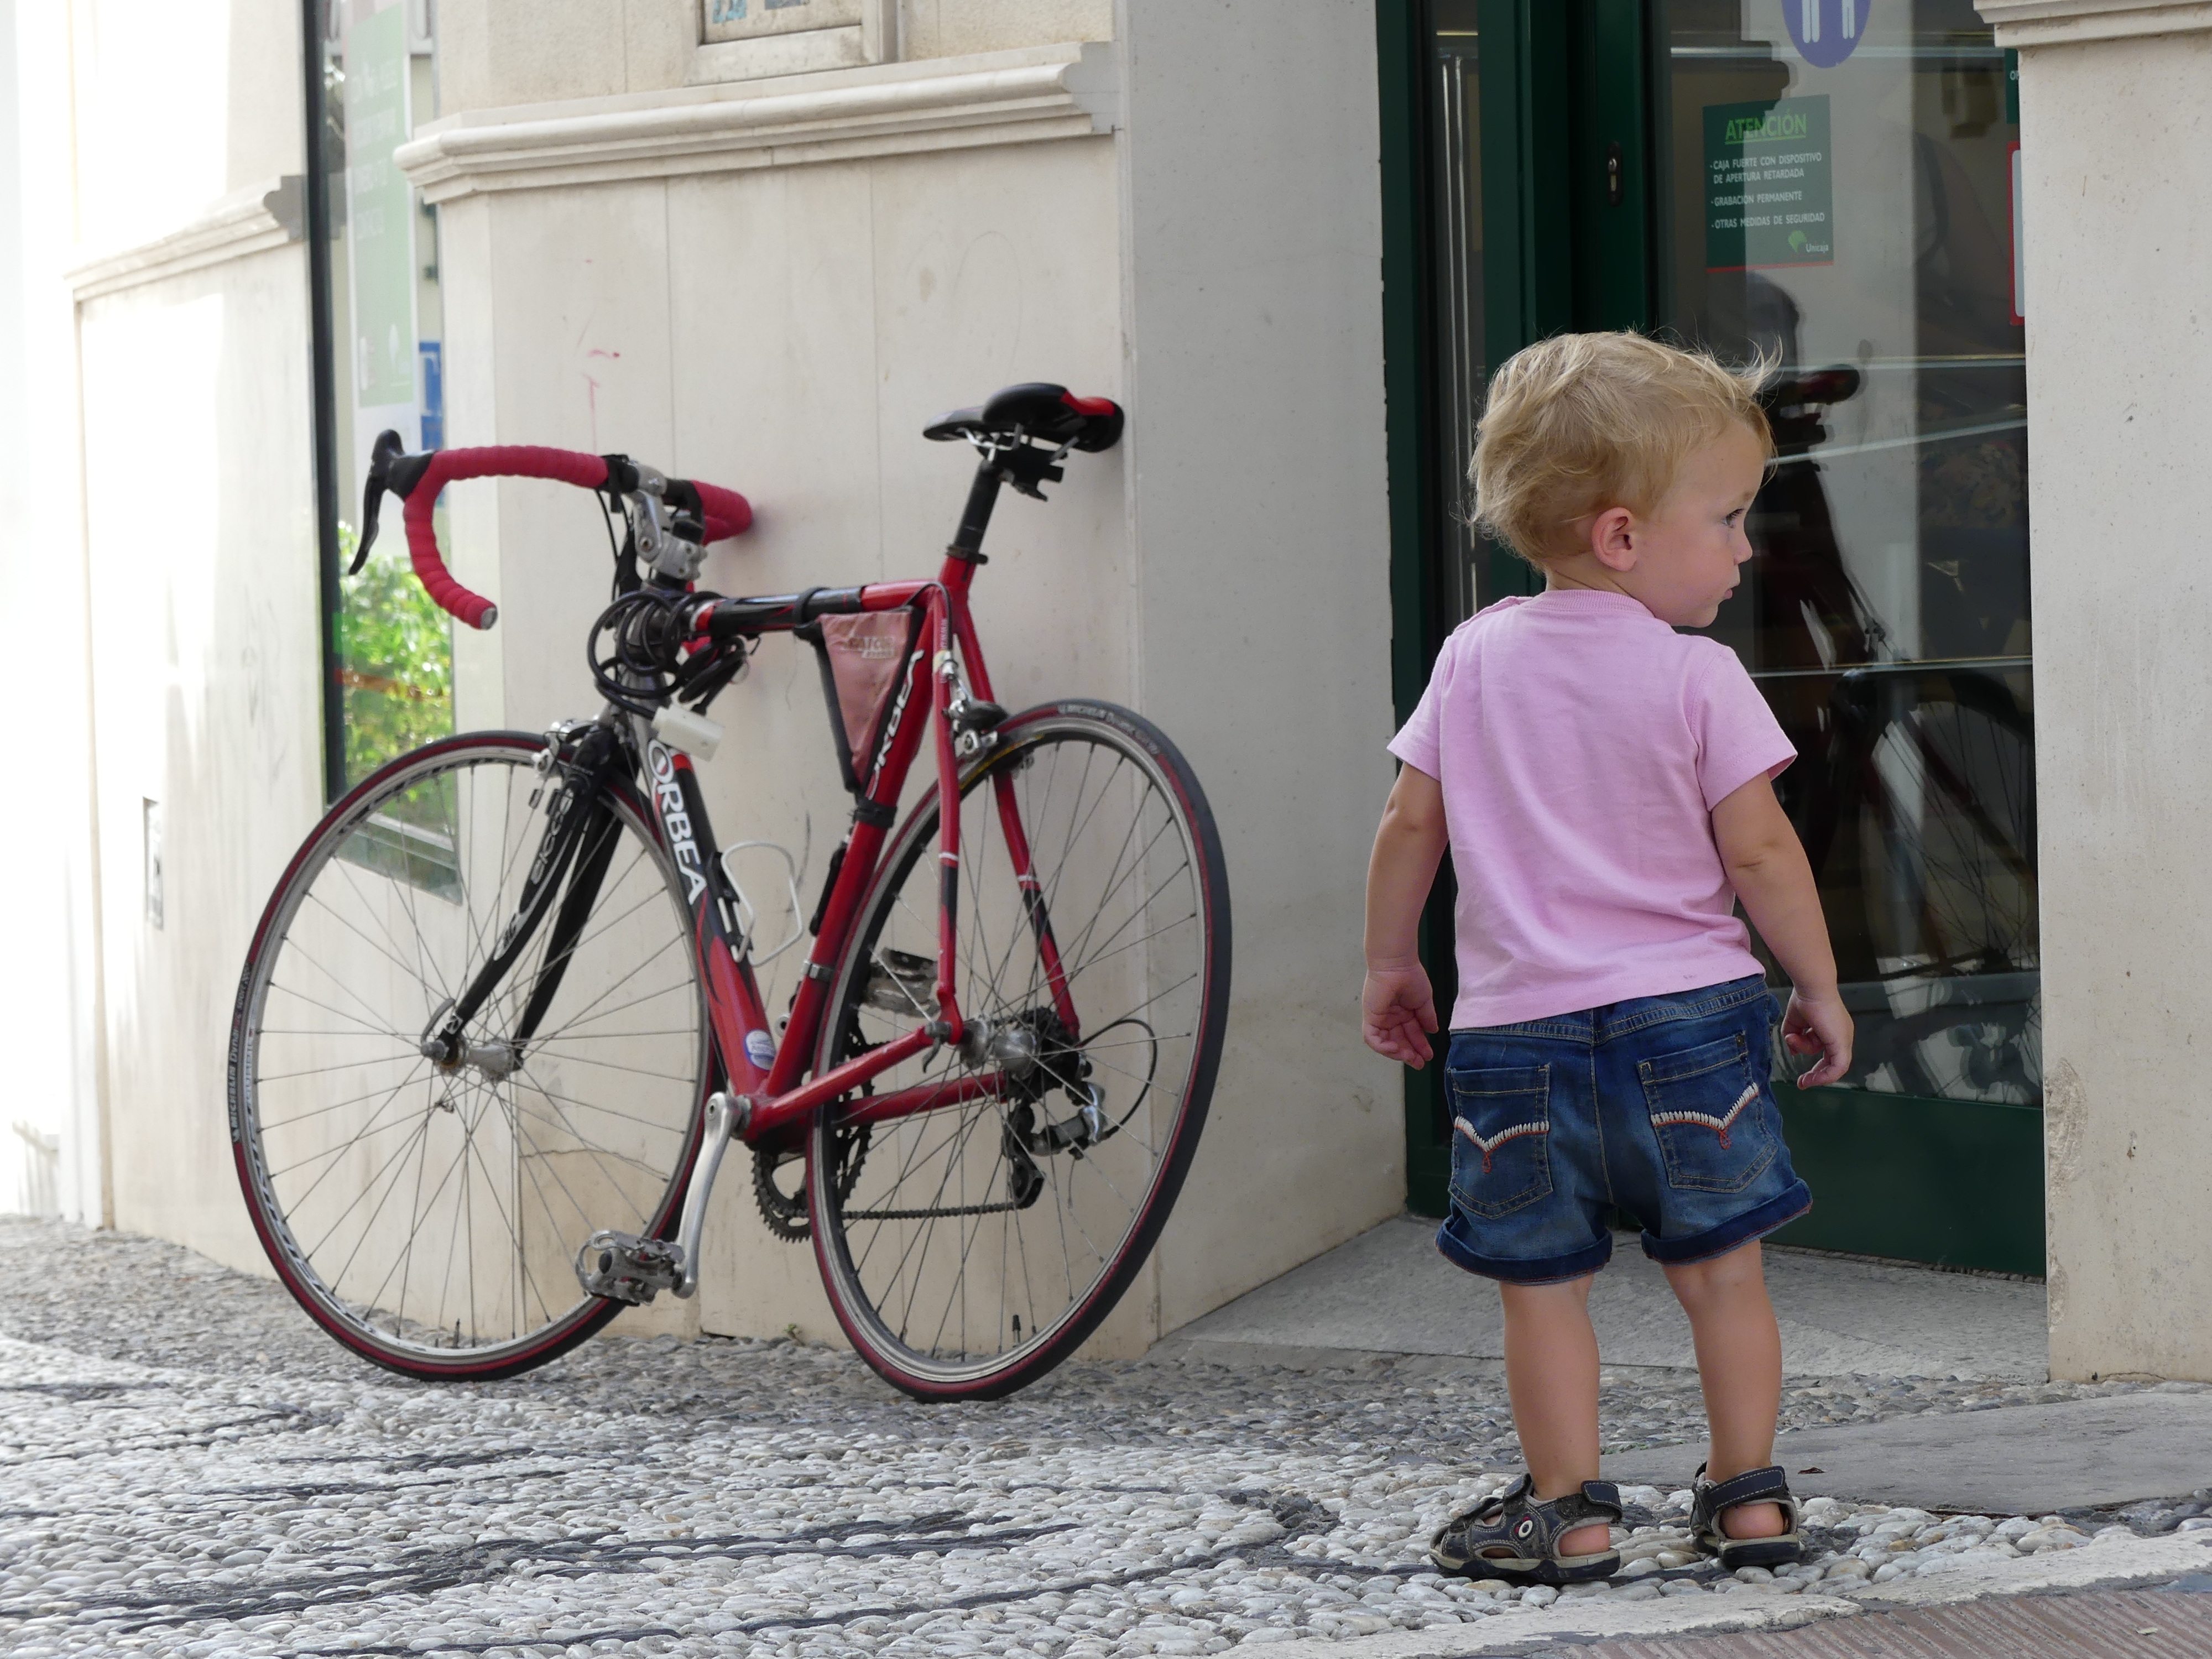
road, street, wheel, boy, bicycle, recreation, vehicle, child, lane, sports equipment, mountain bike, bicycle saddle, cycling, snapshot, road bike, mirroring, paving stones, glass door, bicycle frame, bicycle wheel, road cycling, land vehicle, bicycle part, cyclo cross bicycle, road bicycle, racing bicycle, hybrid bicycle, bicycle drivetrain part, bicycle pedal, bicycle accessory